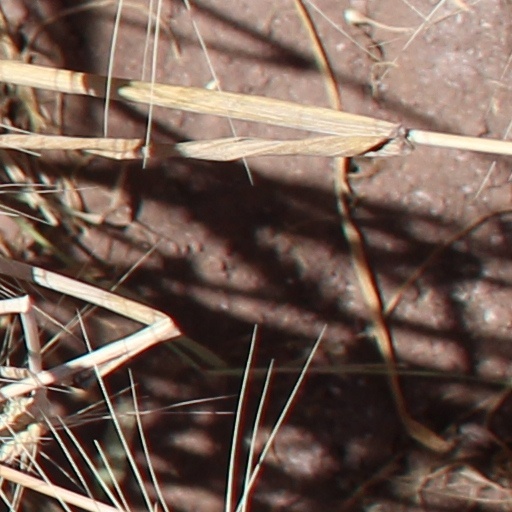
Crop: wheat